Ivan I of Moscow

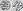
Seal of Ivan Kalita

The Russian Orthodox metropolitan, Peter, allied himself with the prince of Moscow and began looking for a new residence, where he singled out Moscow despite the fact it was "small and had a small population", according to his biographer Cyprian. He then writes that the city of Moscow "was ruled by the pious Grand-prince Ivan, son of Daniel, grandson of the blessed Alexander [Nevsky], whom the blessed Peter saw resplending in Orthodoxy, merciful to the poor, honouring the holy churches of God and the clergy, loving divine Scriptures, well instructed in the teachings of the books. So the holy hierarch of God [Peter] loved him very much". Peter established his residence in Moscow, at the start of Ivan's reign. During Peter's tenure in Moscow, Ivan laid the foundation for the first stone church in Moscow, the Dormition Cathedral, on 4 August 1326. Peter intended to make Moscow his burial place and the religious center of the country, and he died there on 20 December 1326. Moscow became the new spiritual center of Russian Orthodoxy.